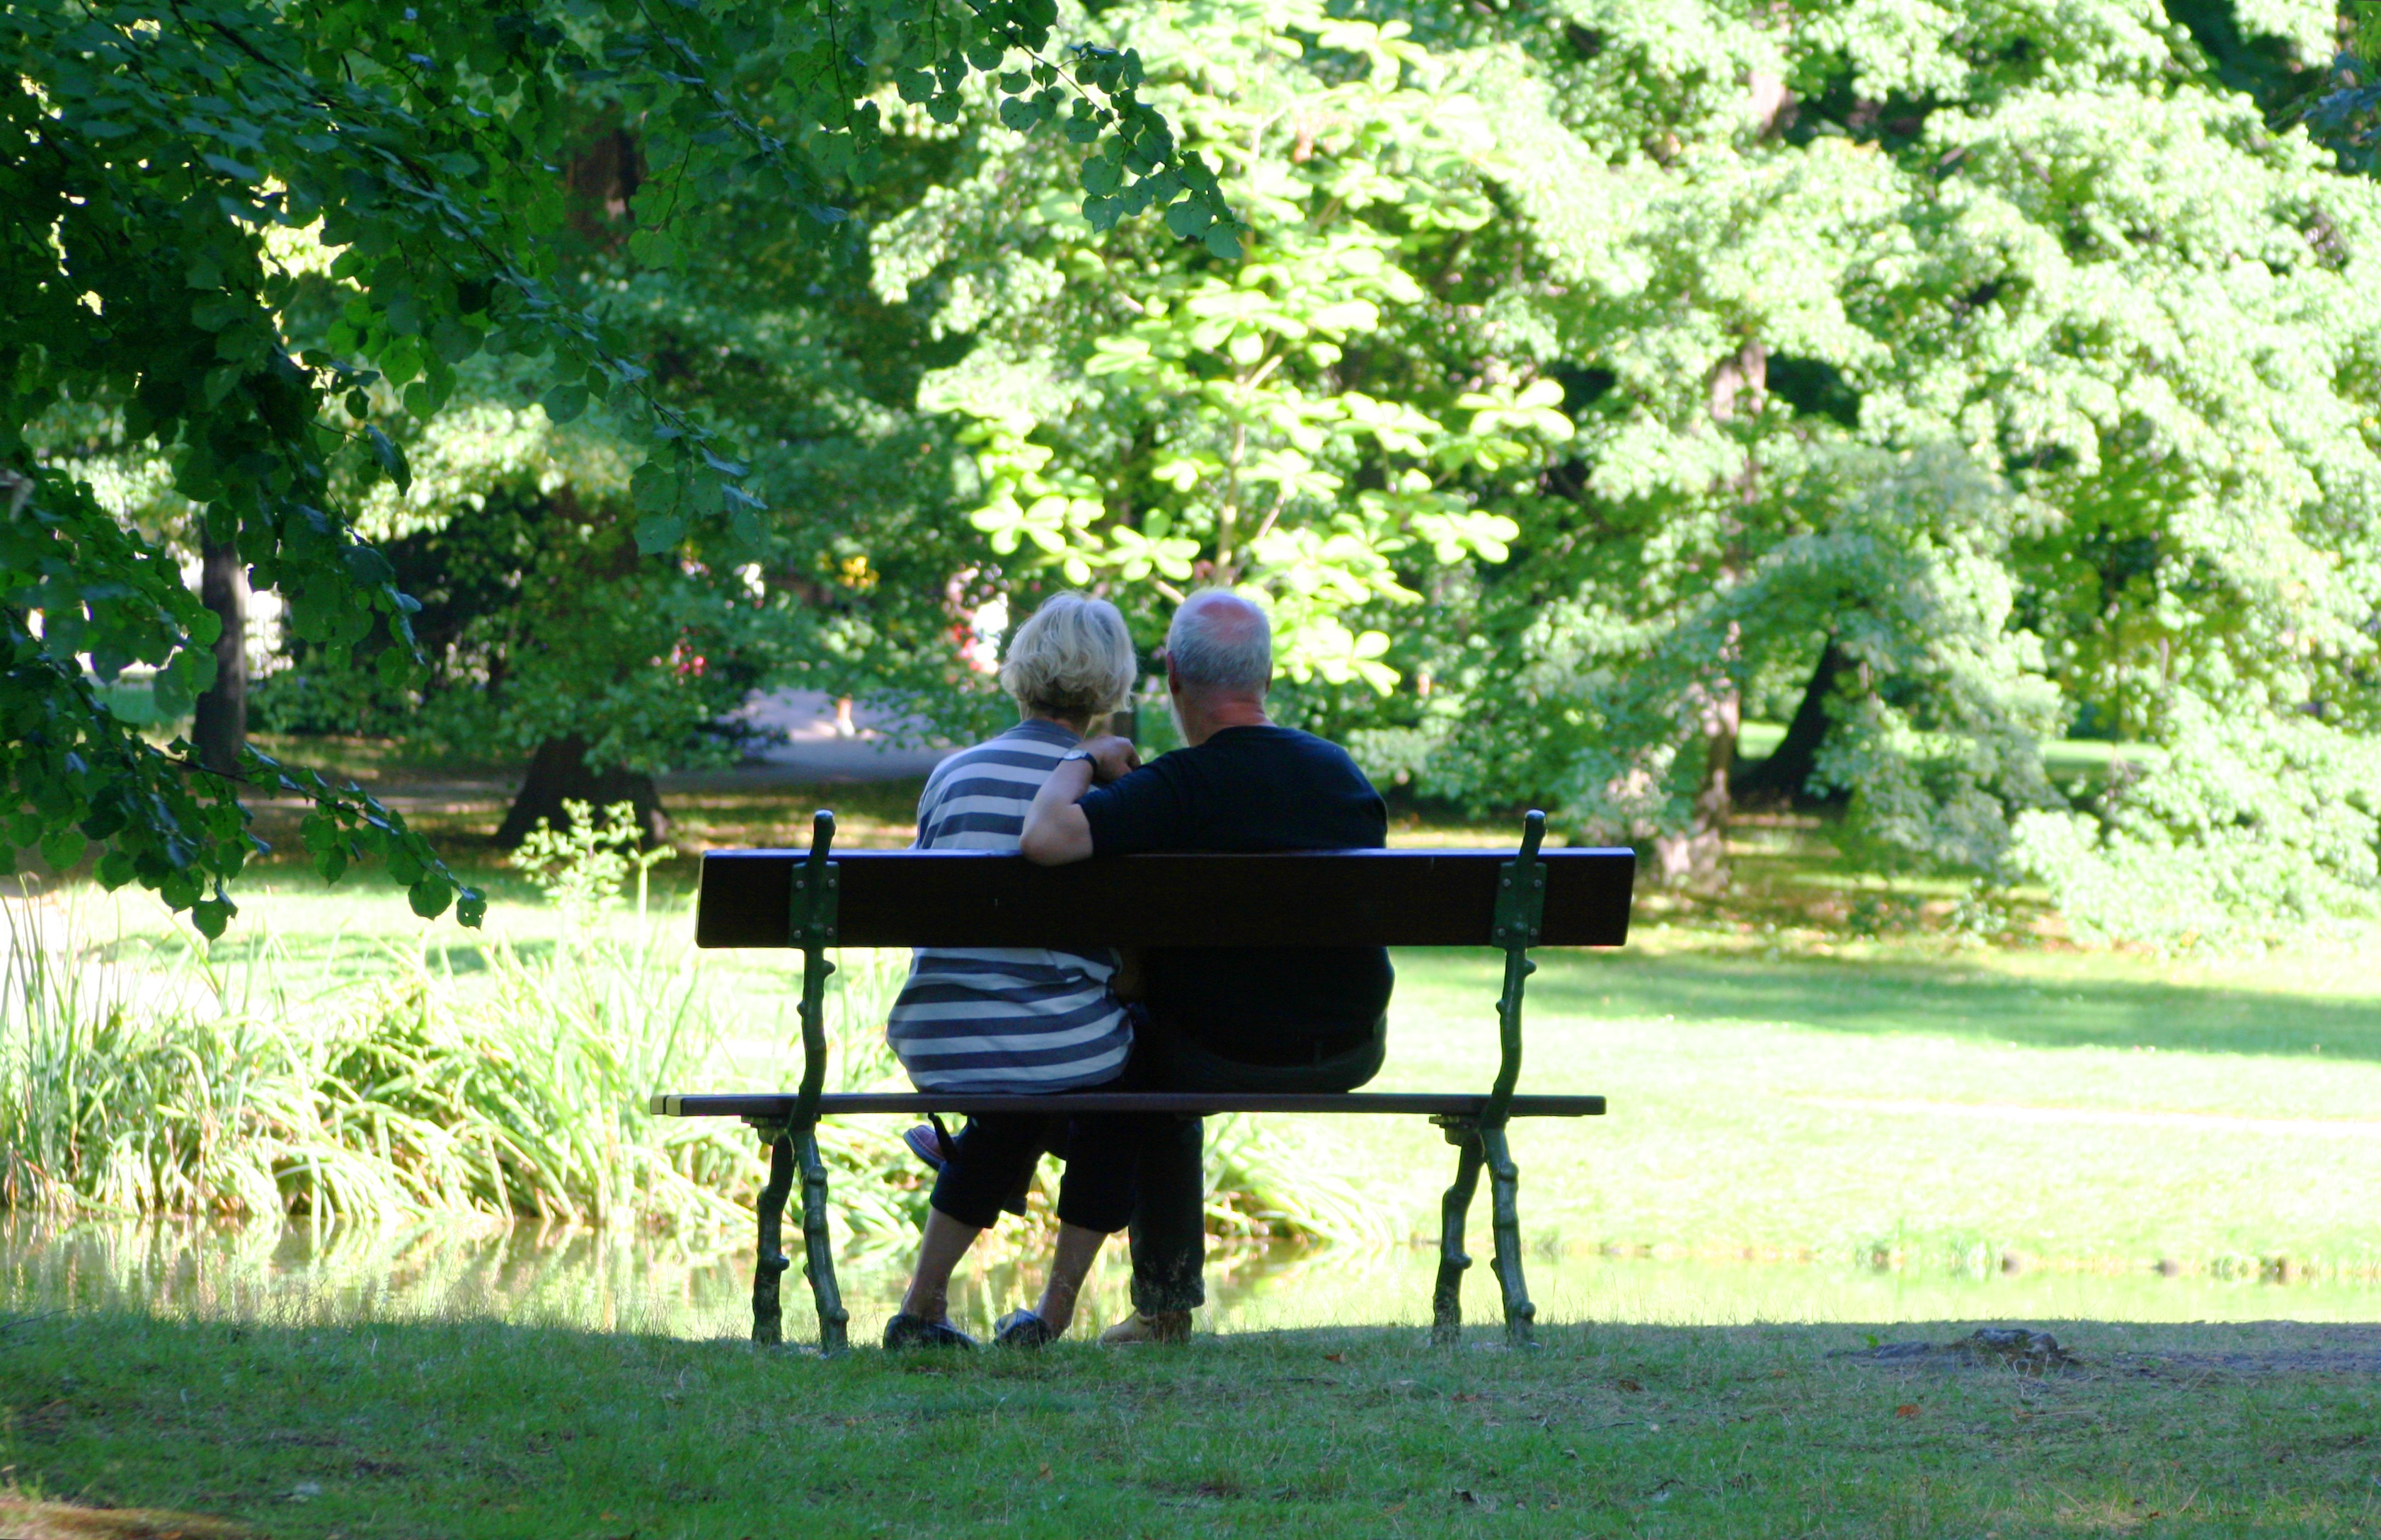
park, garden, grandma, picnic, grandpa, pair